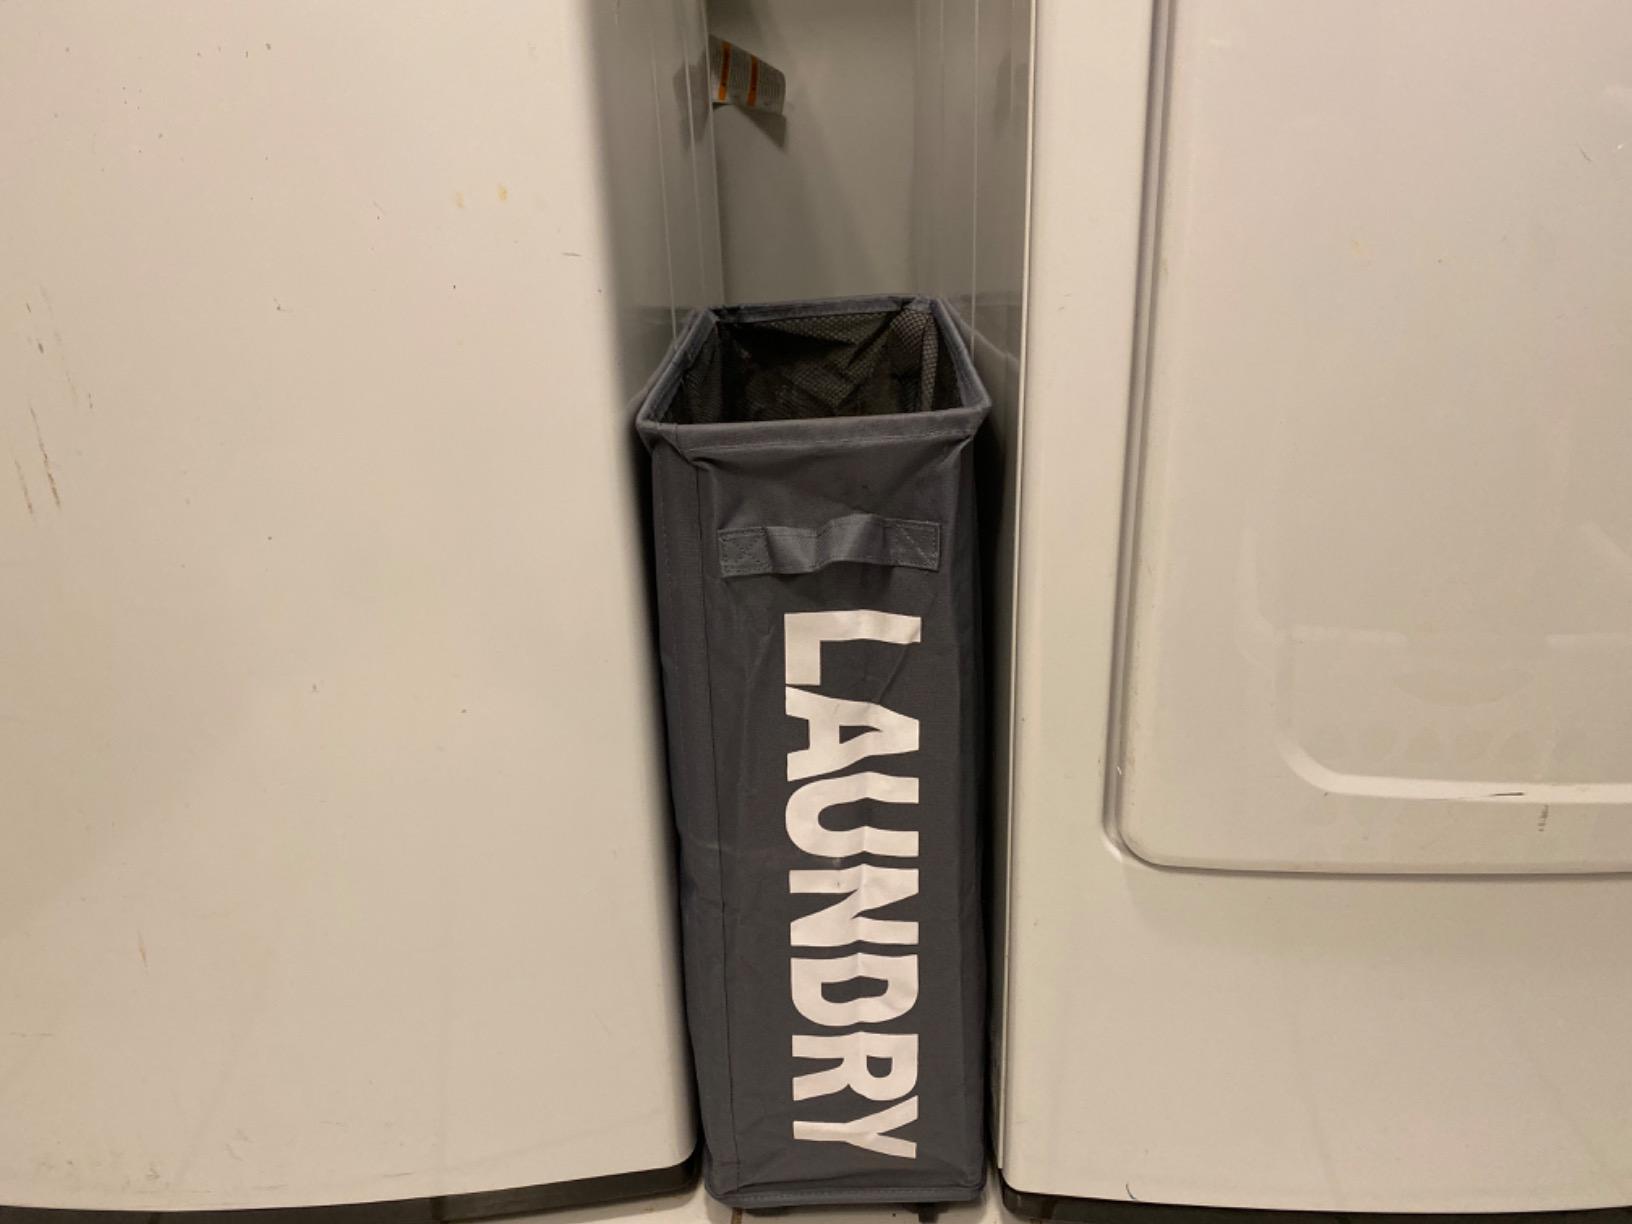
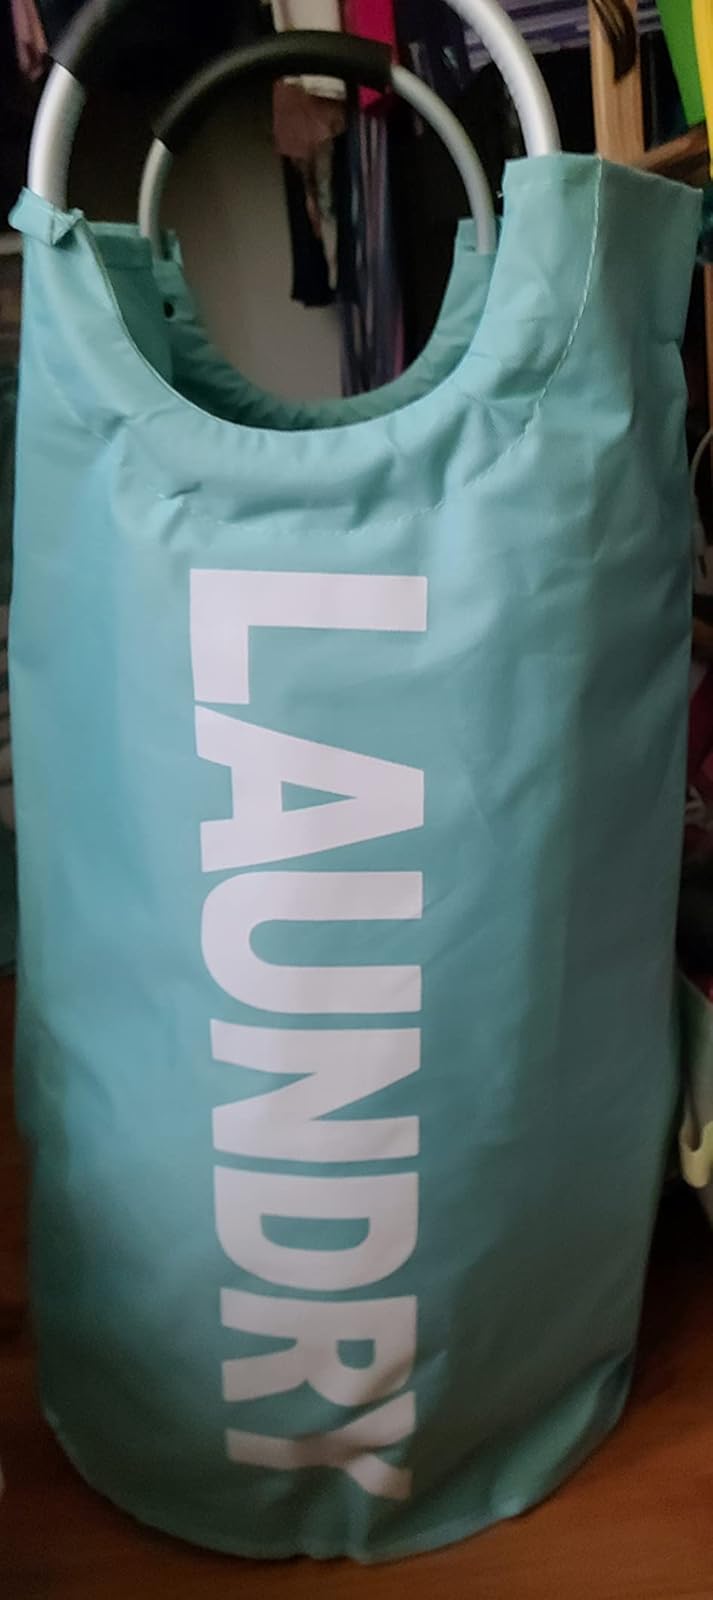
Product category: items_hamper
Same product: no